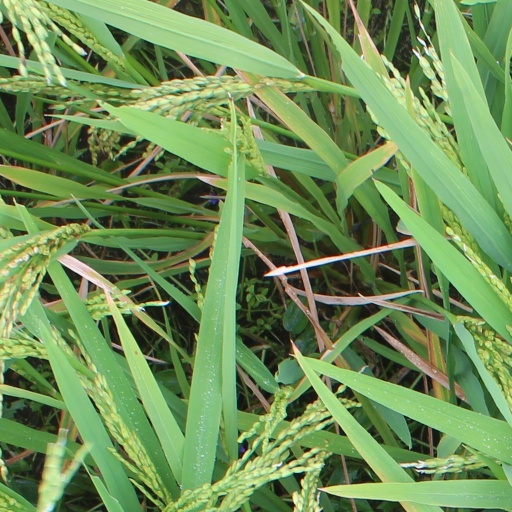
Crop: rice